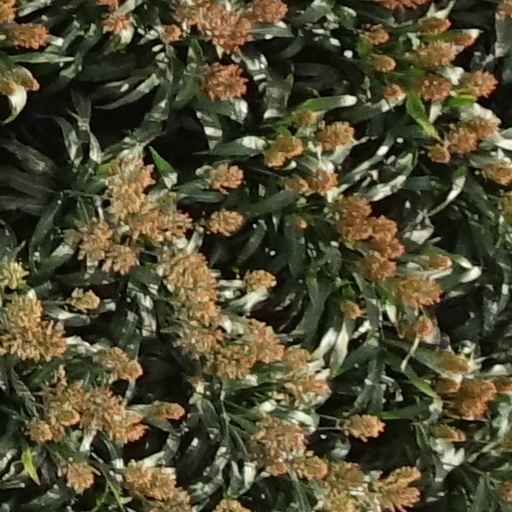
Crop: sorghum